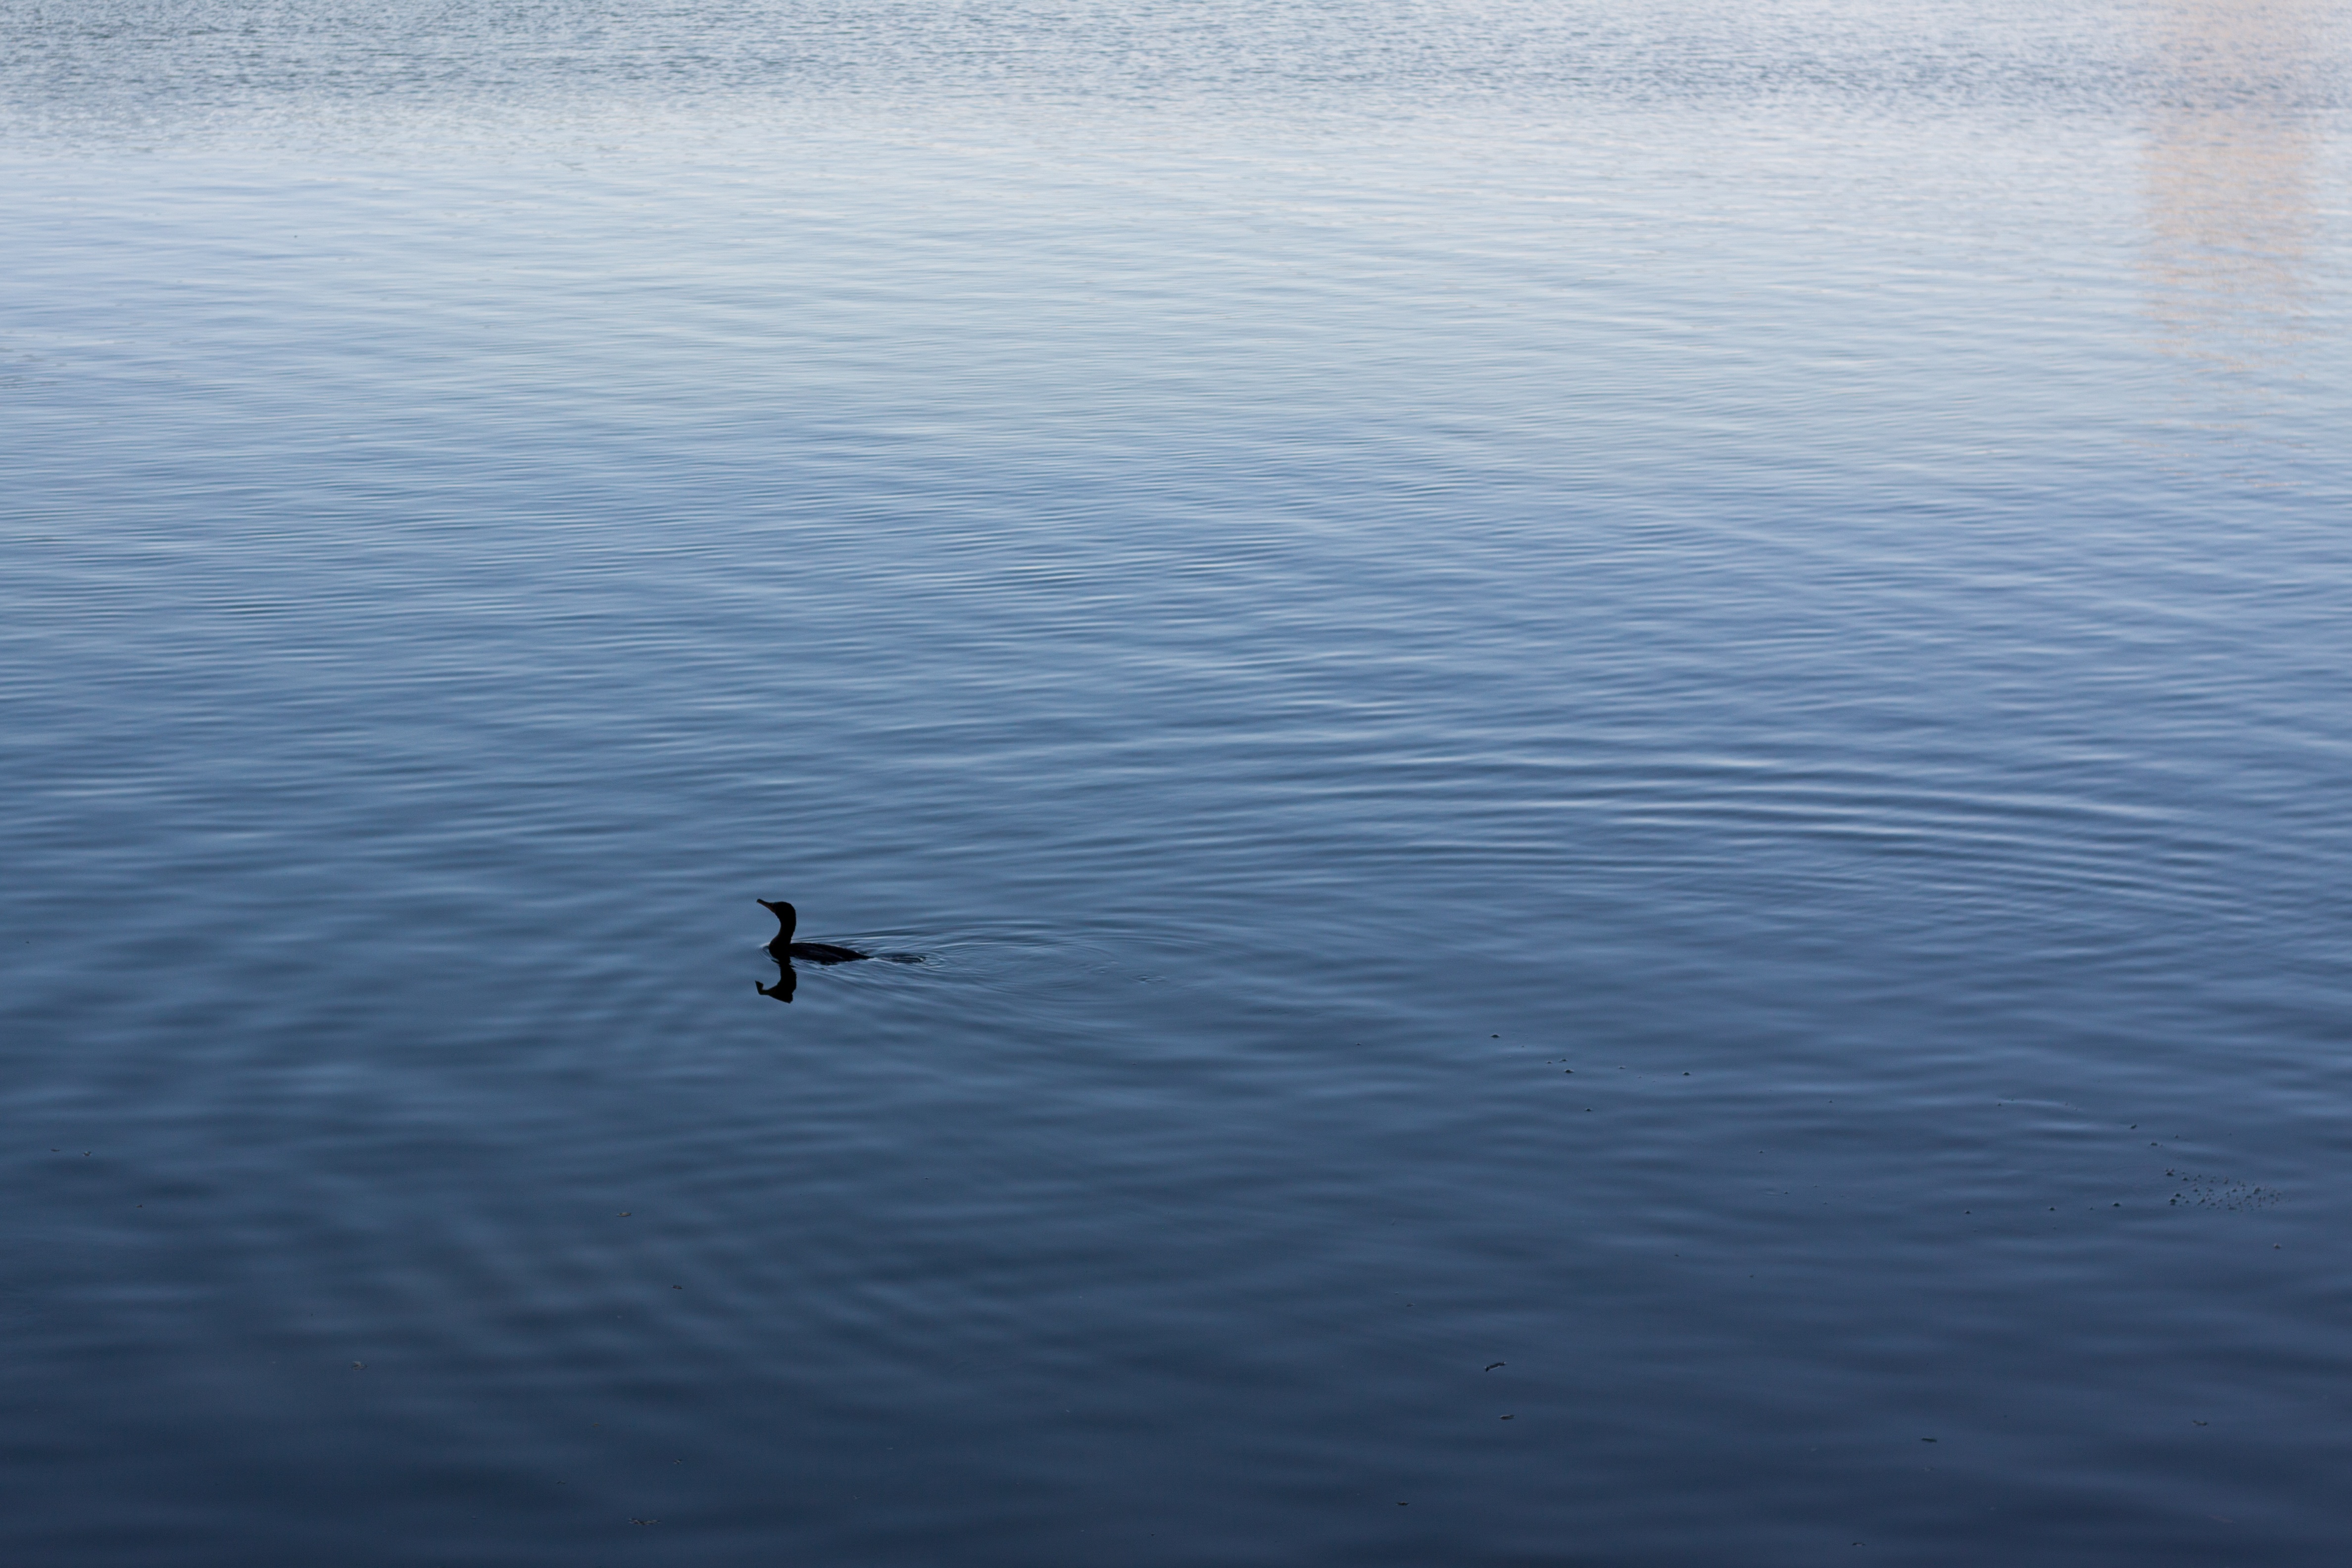
sea, coast, water, ocean, horizon, bird, wave, lake, reflection, bay, water bird